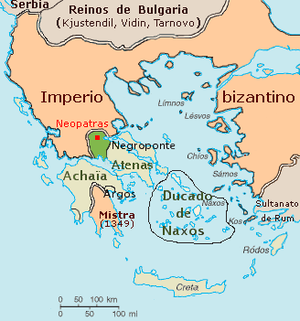
Le duché de Néopatrie ou de Néopatras est un État catalan installé sur le territoire de l'actuelle Grèce au début du XIVᵉ siècle, autour de la ville de Néopatrie.